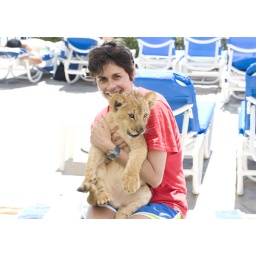
Only in Mexico can you hold a lion cub by the pool.